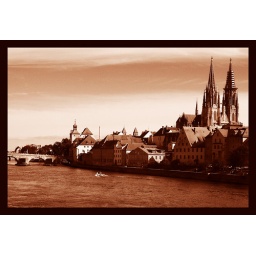
One of the oldest still-standing stone bridges in northern Europe- built by the Romans. Buses still cross it!